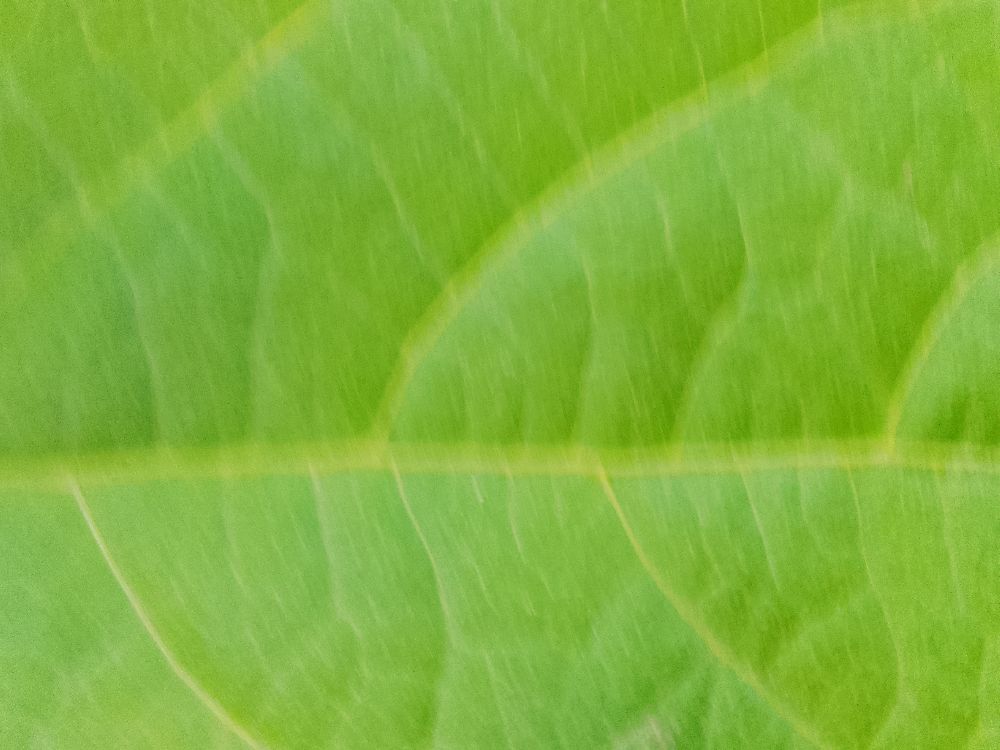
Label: healthy